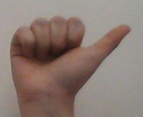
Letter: dhad